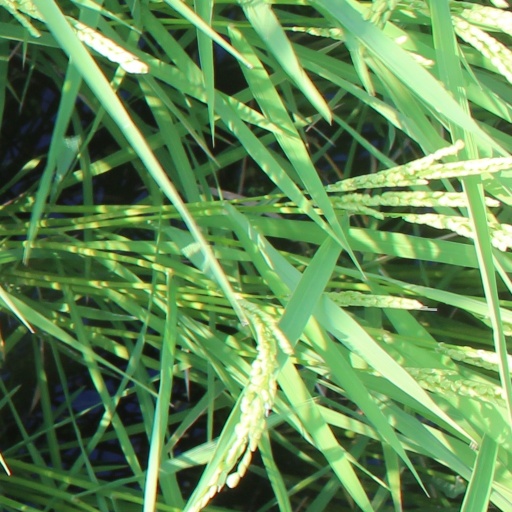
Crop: rice